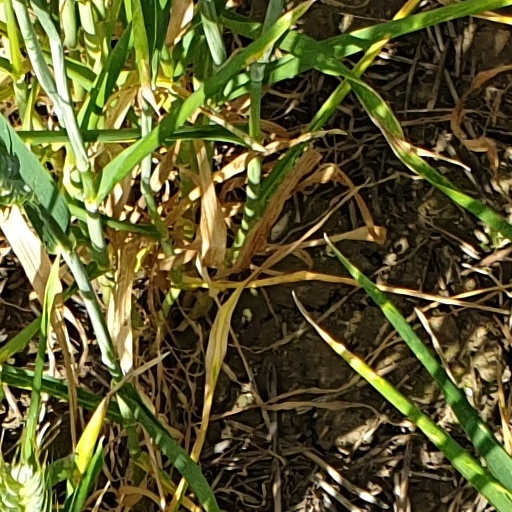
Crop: wheat